St. Petersburg Woman's Club

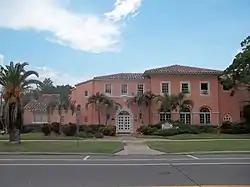

The St. Petersburg Woman's Club is a historic woman's club in St. Petersburg, Florida. It is located at 40 Snell Isle Boulevard. On July 15, 1994, it was added to the U.S. National Register of Historic Places.